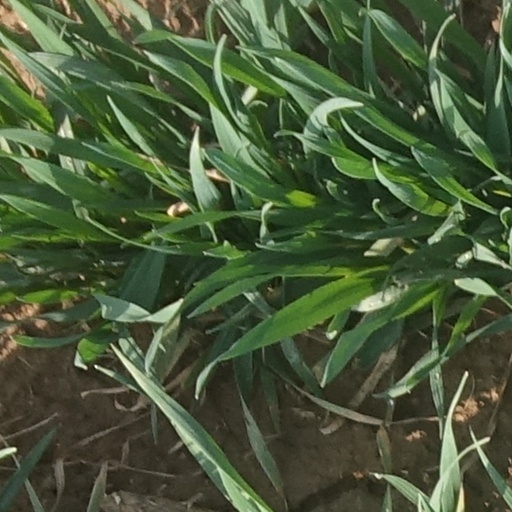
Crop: wheat